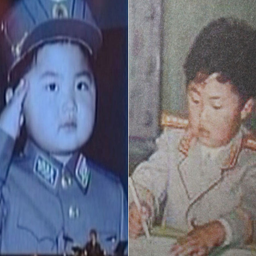
politician pictured saluting as a child